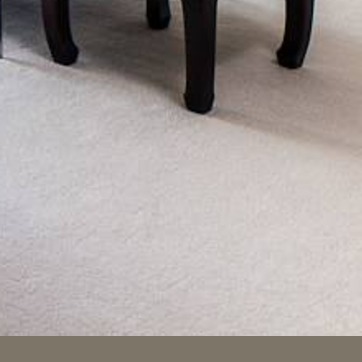
Material: carpet